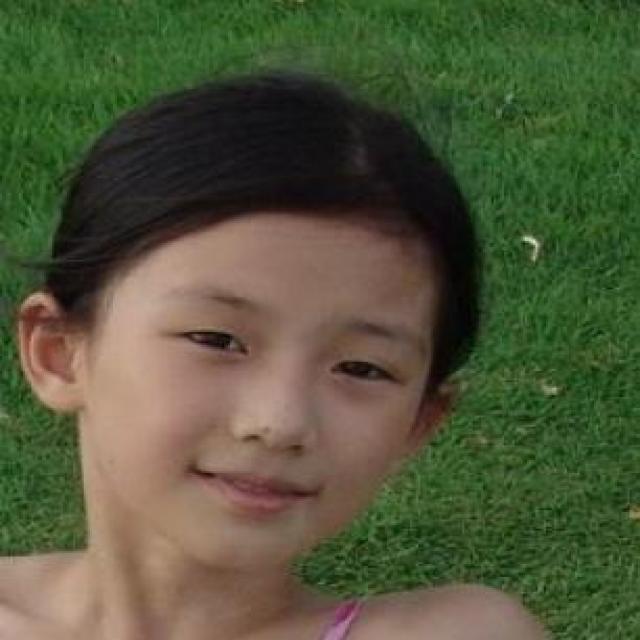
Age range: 13-20